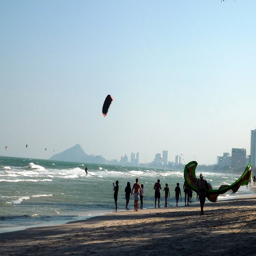
A group of people walking across a beach.
People on the beach are watching the parachute ride over the waves.
People standing near the water on a beach.
Several people on a beach watching people parasailing.
Several people on a beach are flying kites near the ocean.